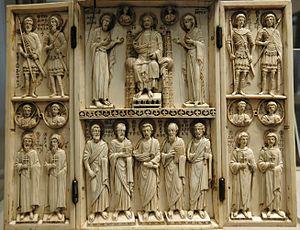
Le triptyque Harbaville est une plaque d'ivoire sculptée présentant une scène de déisis. Il fut réalisé à Byzance vers le milieu du Xᵉ siècle sous la dynastie macédonienne et répond au style du groupe Romanos. L’œuvre est conservée au musée du Louvre.
La déisis est un thème chrétien fréquemment représenté dans l'art où la Vierge et saint Jean-Baptiste sont représentés de part et d'autre du Christ et prient pour le salut des chrétiens. Cette iconographie est particulièrement présente dans l'art byzantin.